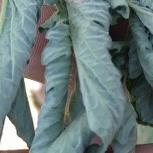
Crop: Tomato
Condition: bacterial-floundering-d